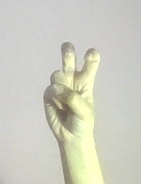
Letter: toot